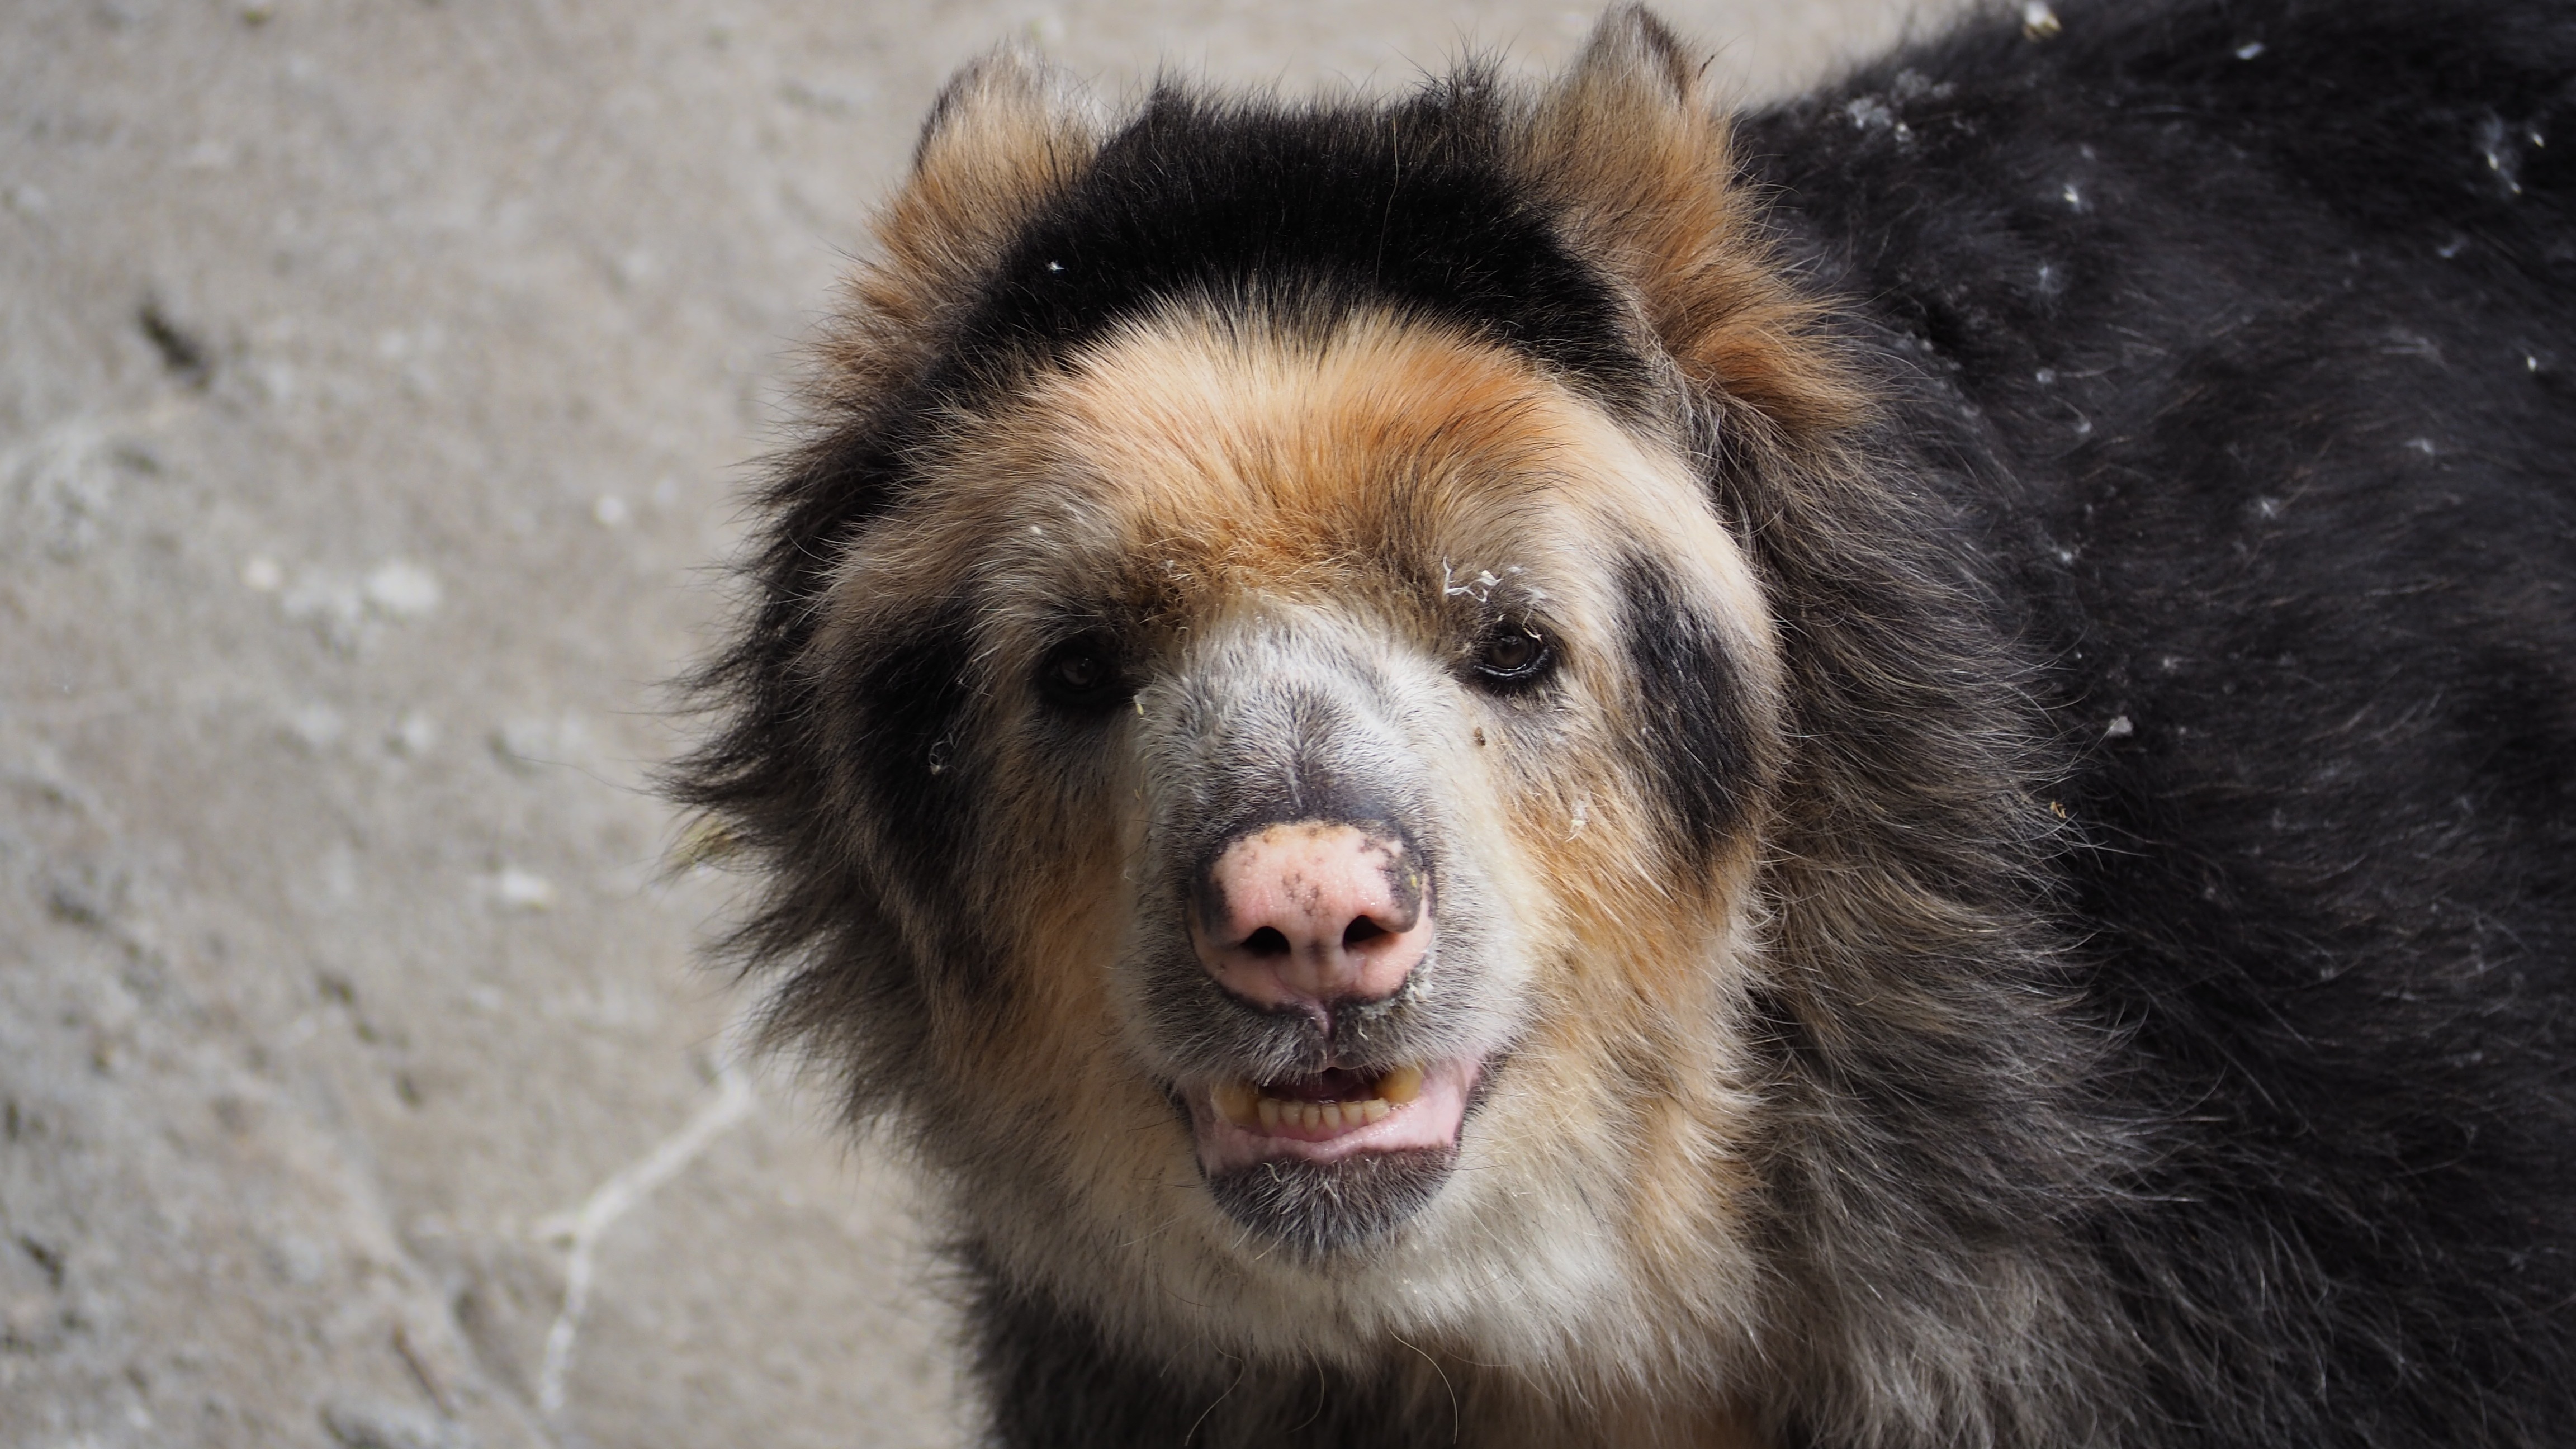
forest, animal, looking, bear, wildlife, zoo, fur, portrait, mammal, black, fauna, vertebrate, andean, spectacled, spectacled bear, andean bear, dog breed group